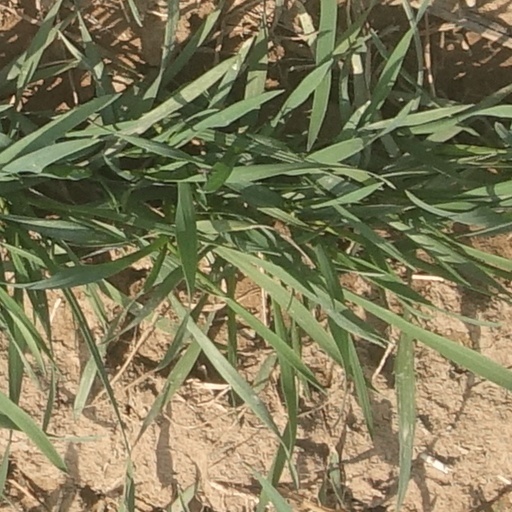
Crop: wheat